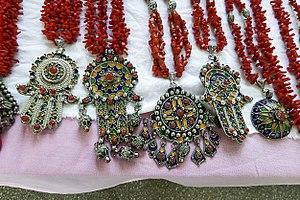
Bijoux de Beni Yenni - Tizi Ouzou, Algérie حلي من بني يني - ولاية تيزي وزو - الجزائر
Beni Yenni ou Aït Yenni ou parfois Ath Yenni, est une commune de la wilaya de Tizi Ouzou en Algérie. Elle est située à environ 35 km au sud-est de Tizi Ouzou, dans la région de Kabylie.